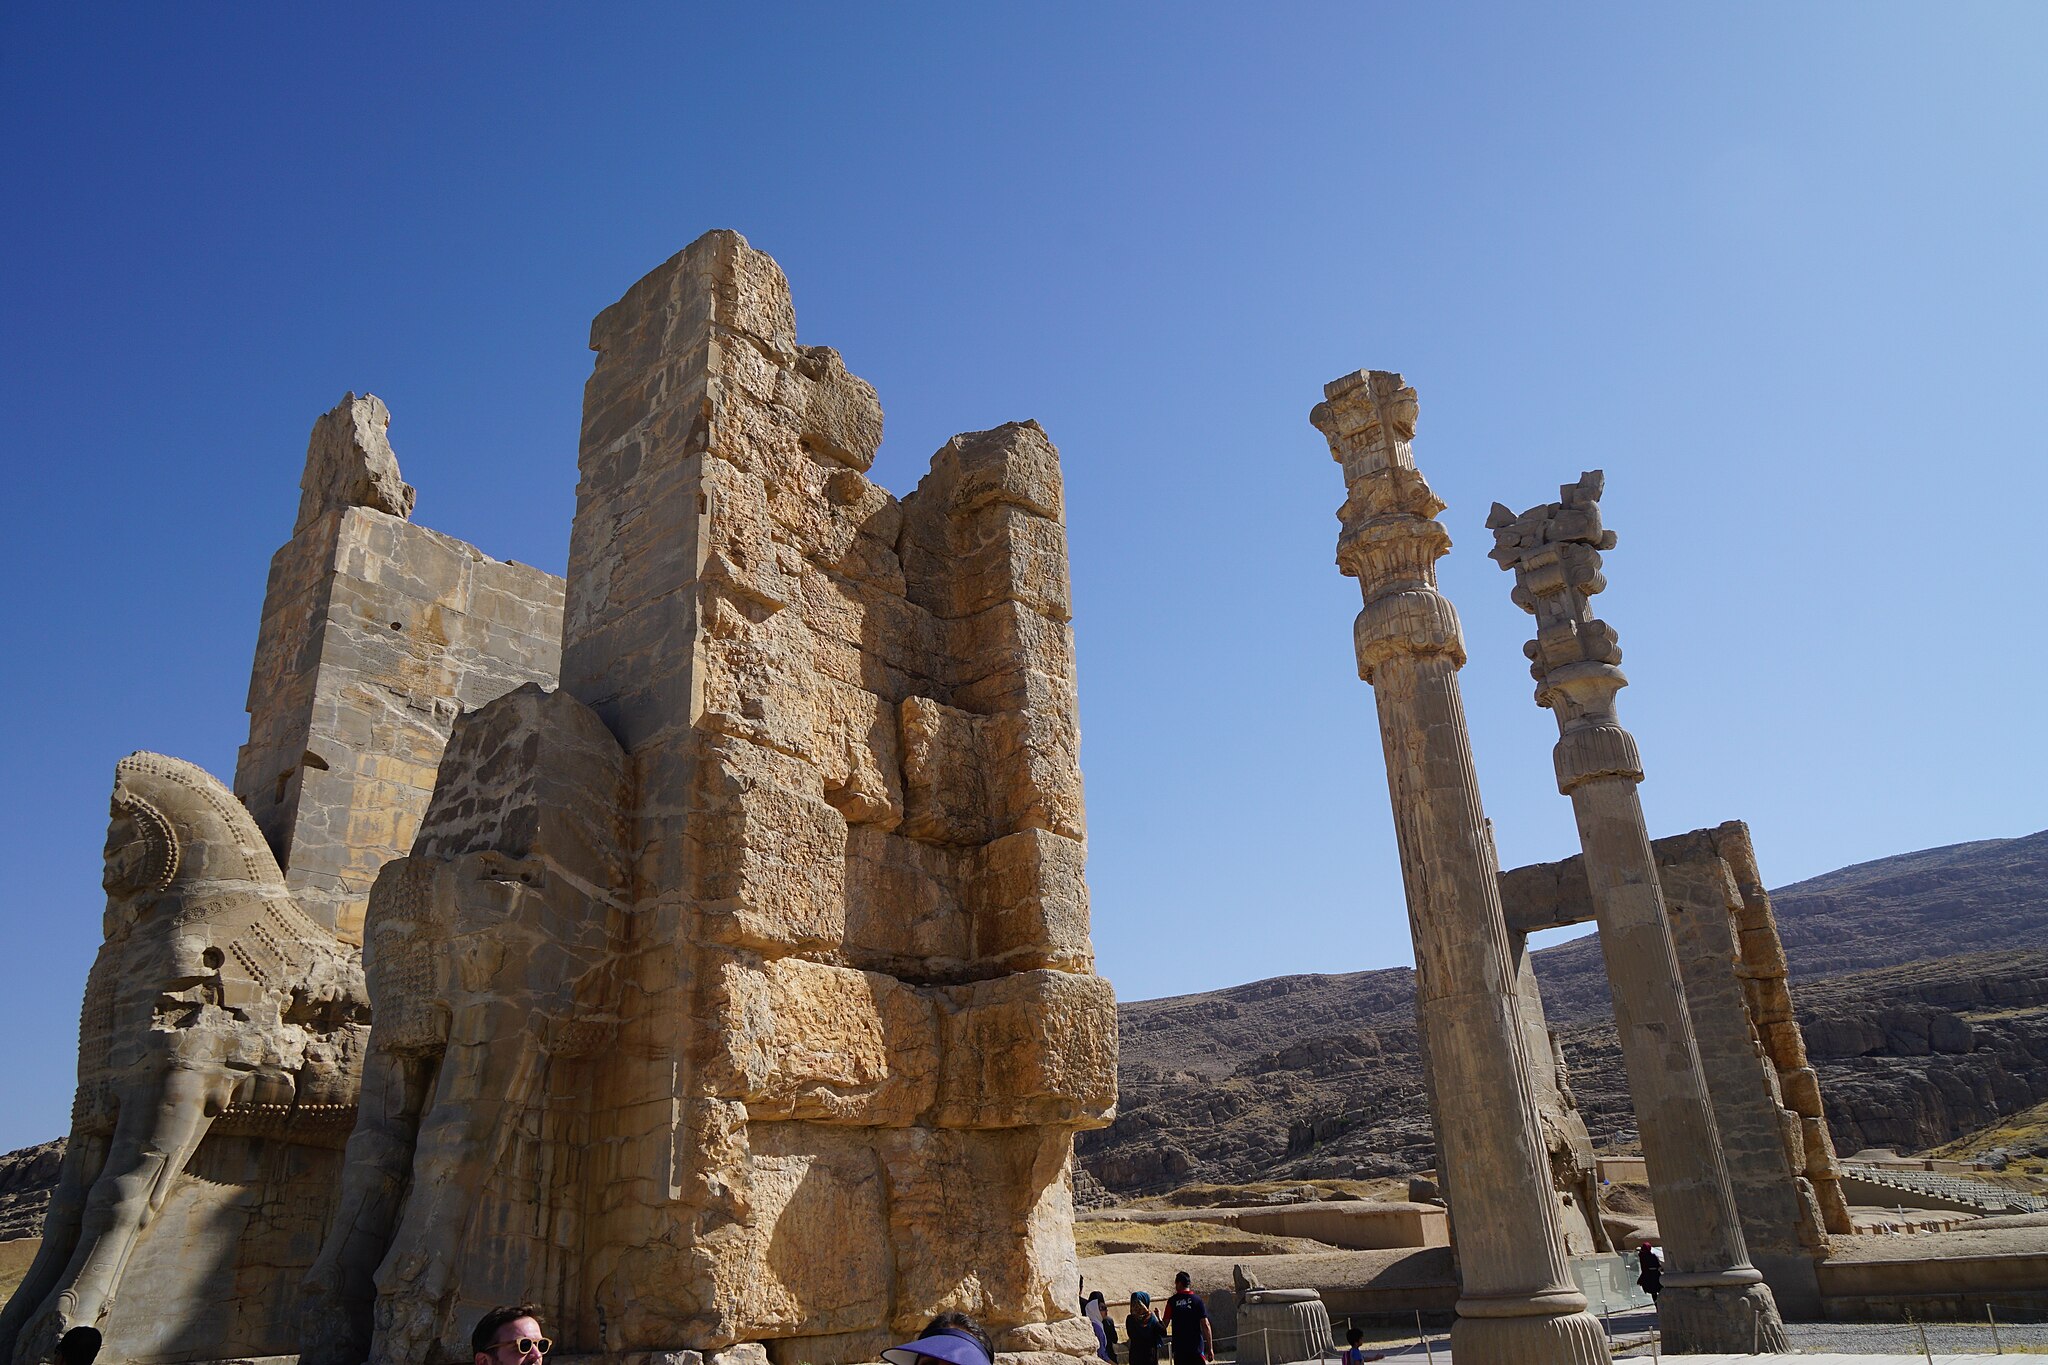
Title: Persepolis (20538640013)
Description: Persepolis
Date: 2015-08-21 07:10
Categories: Gate of All Nations, Flickr images reviewed by FlickreviewR 2